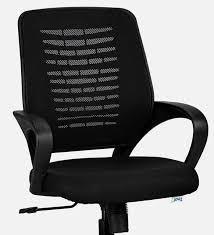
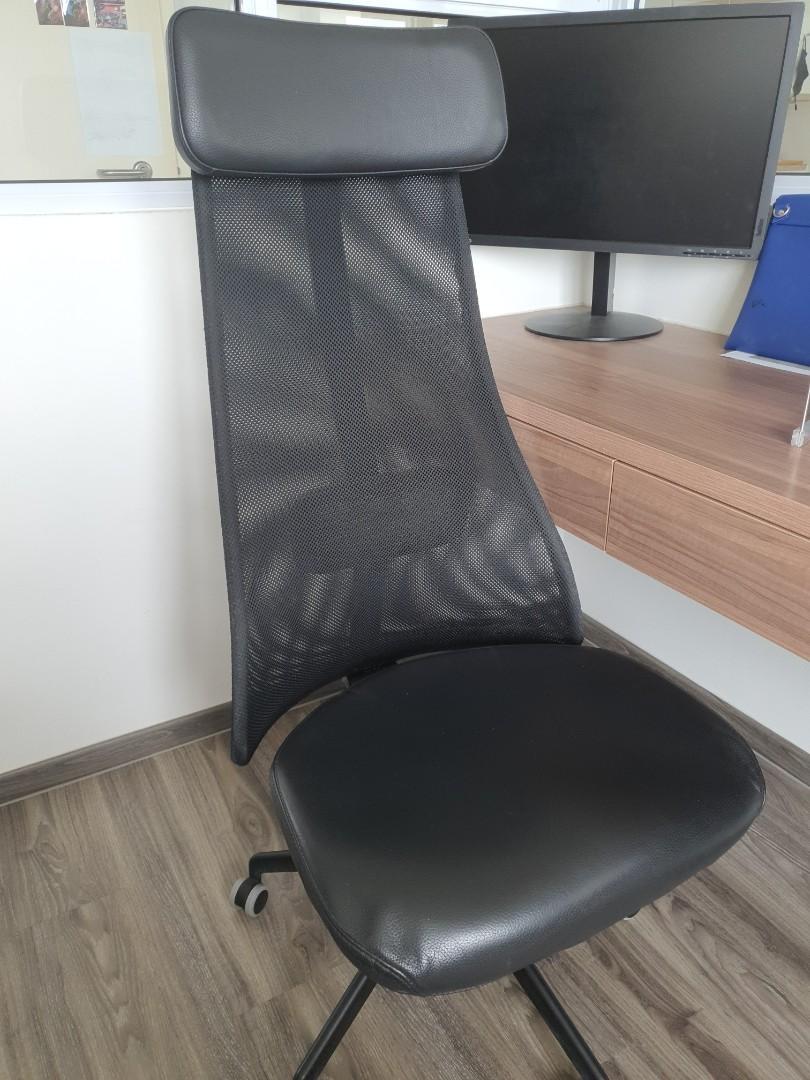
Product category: items_chair
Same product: no